Ligné, Loire-Atlantique

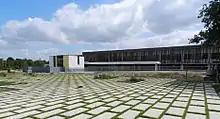
Agnès Varda High School

With a young and growing population, Ligné offers a broad educational offer to its inhabitants. The city has two schools, one public and the other private and two high schools that follow the same principle.